Matt Urban

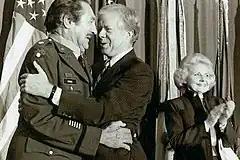
Urban awarded the Medal of Honor by U.S. President Jimmy Carter, July 19, 1980

In early 1979, a Michigan Disabled American Veterans (DAV) regional service representative who had come to know Urban personally over a long period of time, sent an official Medal of Honor recommendation inquiry to U.S. Army Headquarters. The misplaced MOH recommendation for Urban was found and revealed that Major Max L. Wolf, Urban's battalion commander in France, had initiated a Medal of Honor recommendation for Urban which was forwarded by Staff Sergeant Earl Evans just prior to Wolf being killed in action in France on August 6, 1944. The U.S. Army then completed the necessary recommendation process to award Urban the Medal of Honor. In 1980, by the direction of the President, the Department of the Army awarded Matt Urban the Medal of Honor, in the name of the Congress.